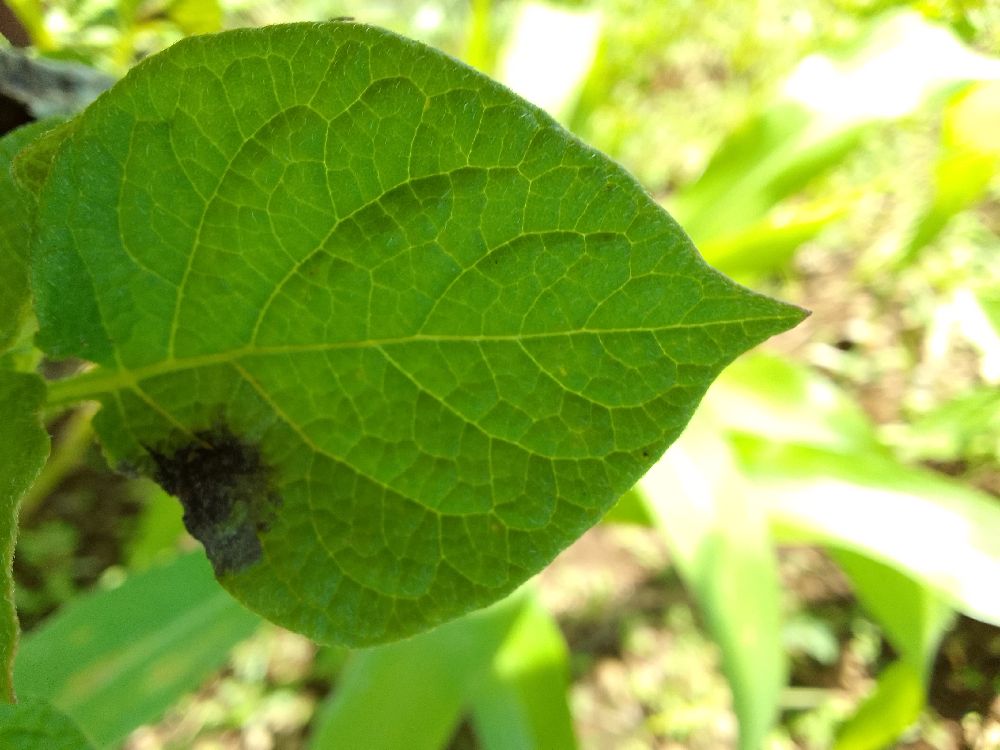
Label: Late blight